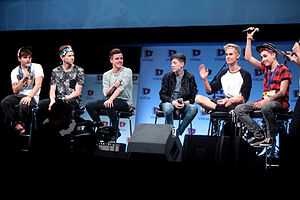
Connor Franta / Karriere / YouTube
Franta (3. fra venatre) med andre medlemmer af Our2ndLife på VidCon 2014
Connor Joel Franta er en amerikansk YouTube vlogger, Internet-personlighed, forfatter og iværksætter